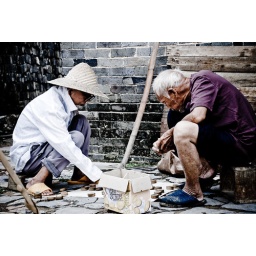
Local men sitting on the street in a small village playing a Chinese board game.